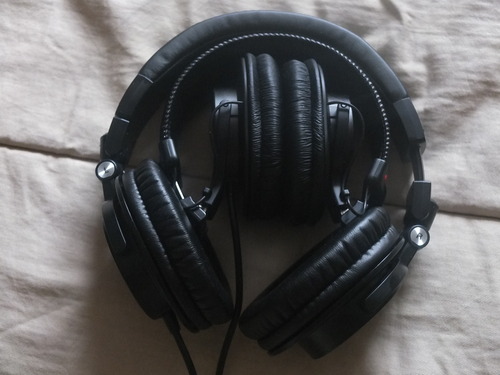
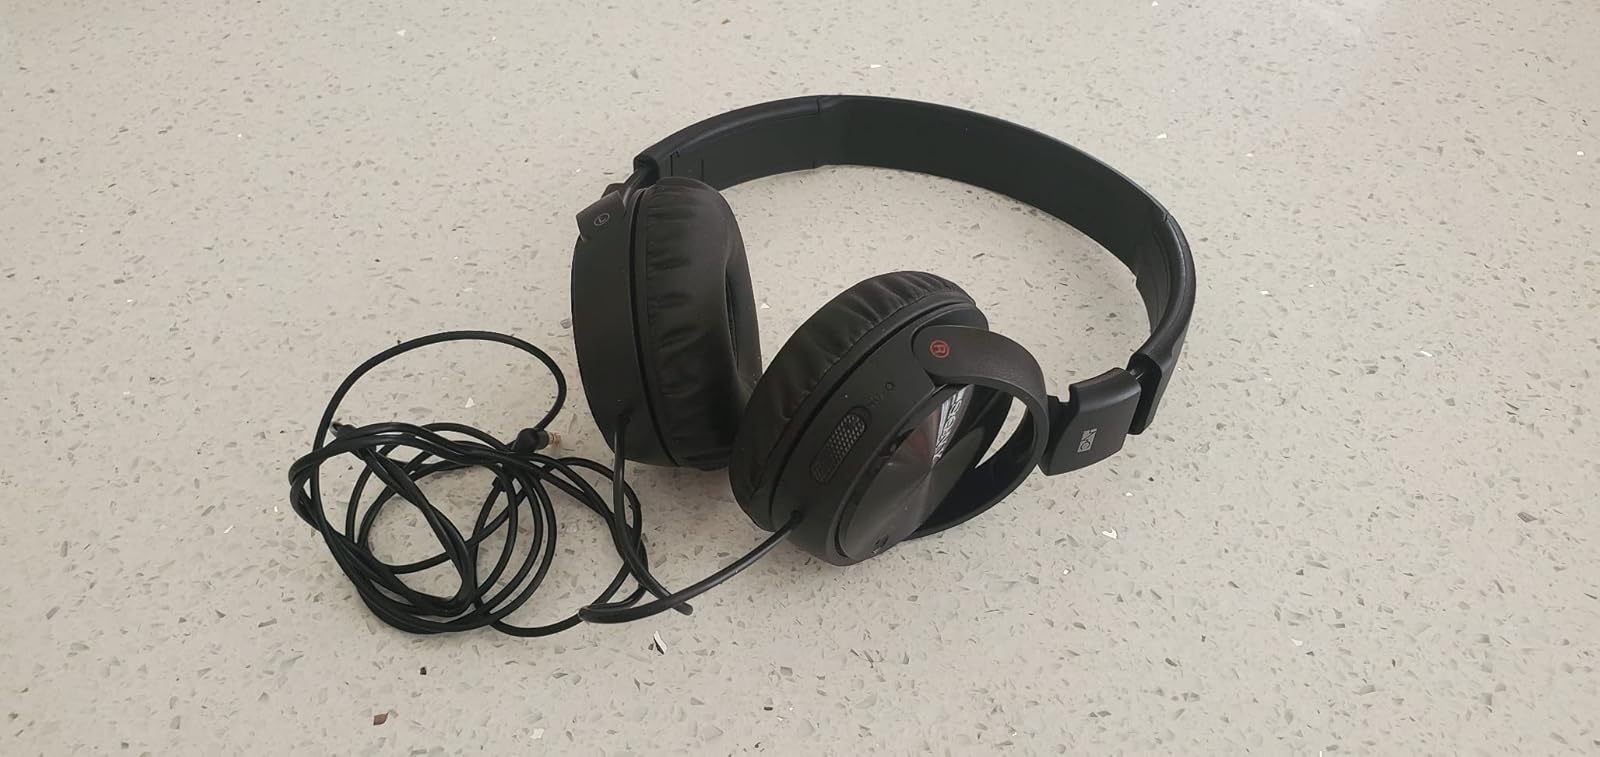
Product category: headphones
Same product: no